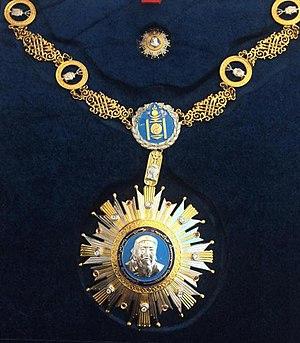
L'Ordre de Gengis Khan est la plus haute distinction de Mongolie, crée le 17 mai 2002, et attribuée dans le but de distinguer les réalisations exceptionnelles de citoyens au niveau national. Il peut s'agir officiellement, de la reconnaissance de l'indépendance nationale, du renforcement de l'unité nationale, de la construction et du développement de la société démocratique. de l'étude de la culture ou des arts nationaux mongols, ainsi que la gouvernance des personnalités politiques ou les recherches des scientifiques.